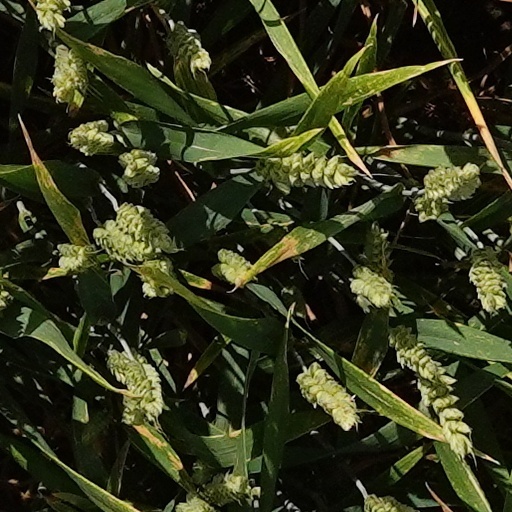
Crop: wheat